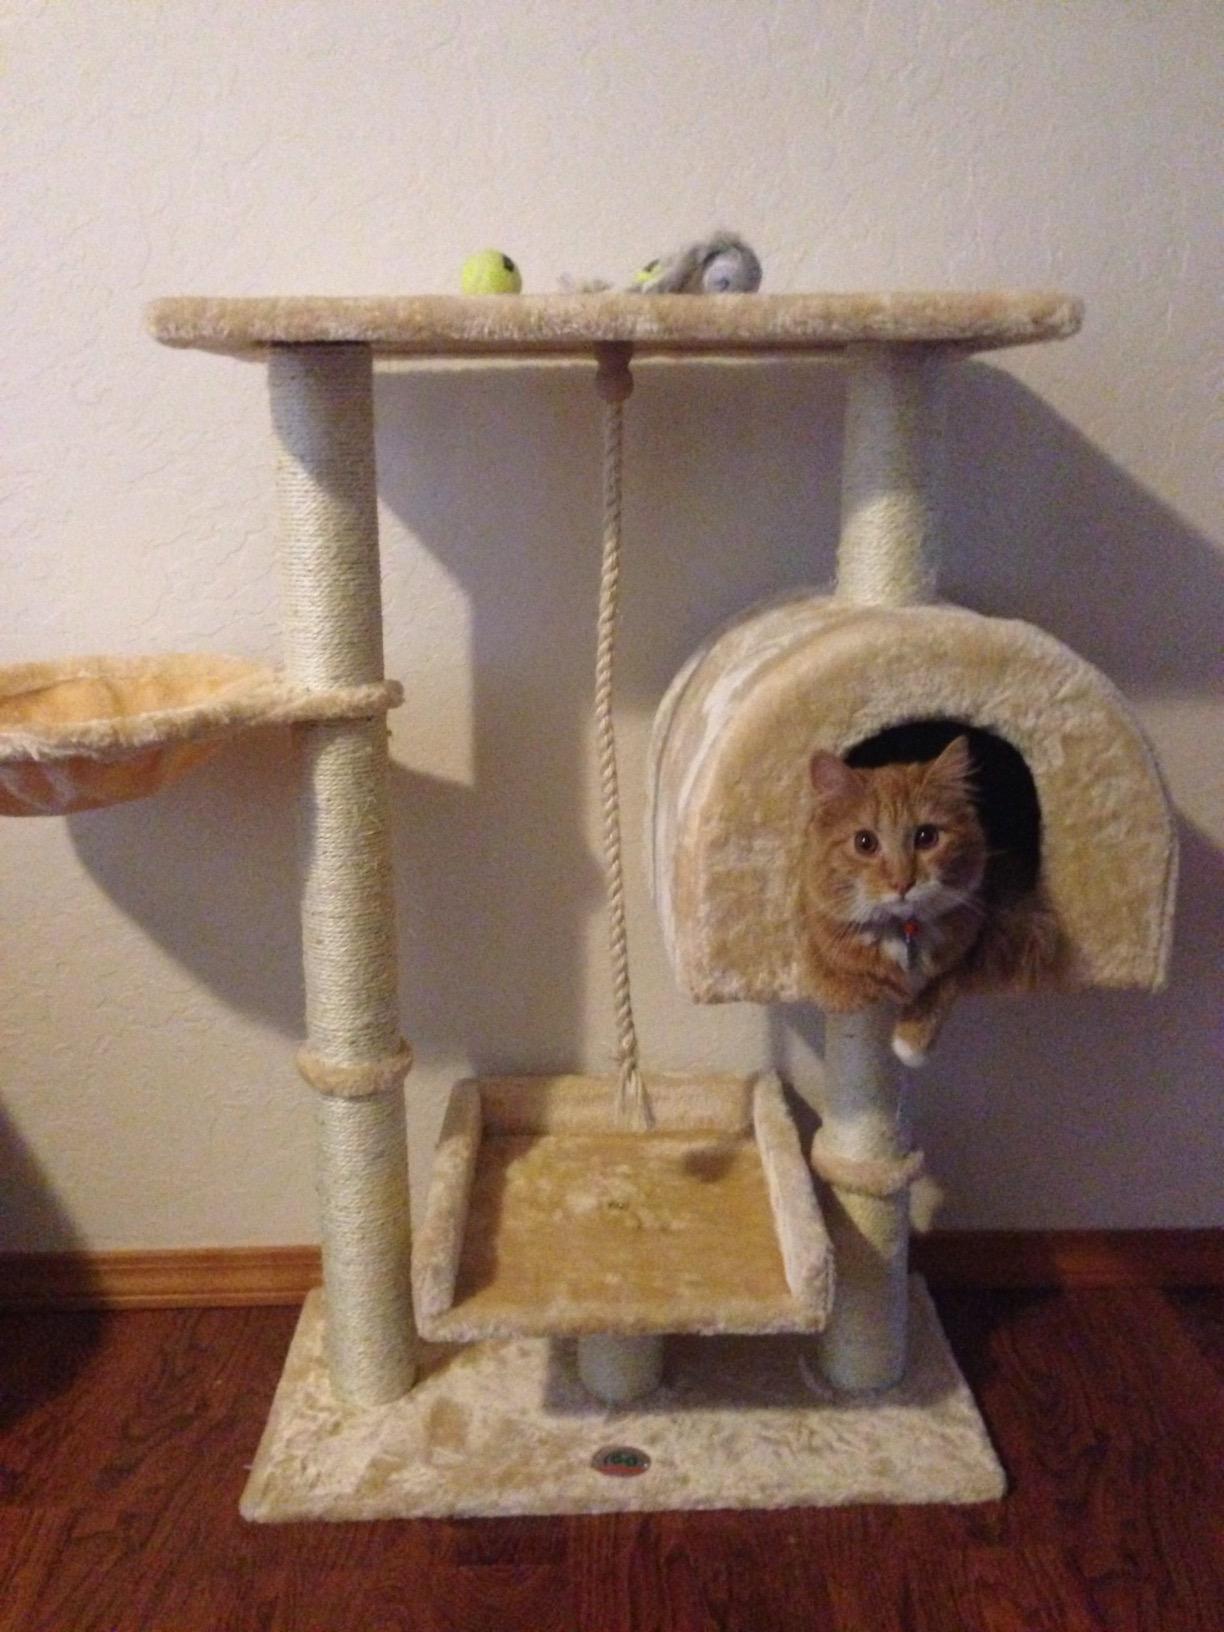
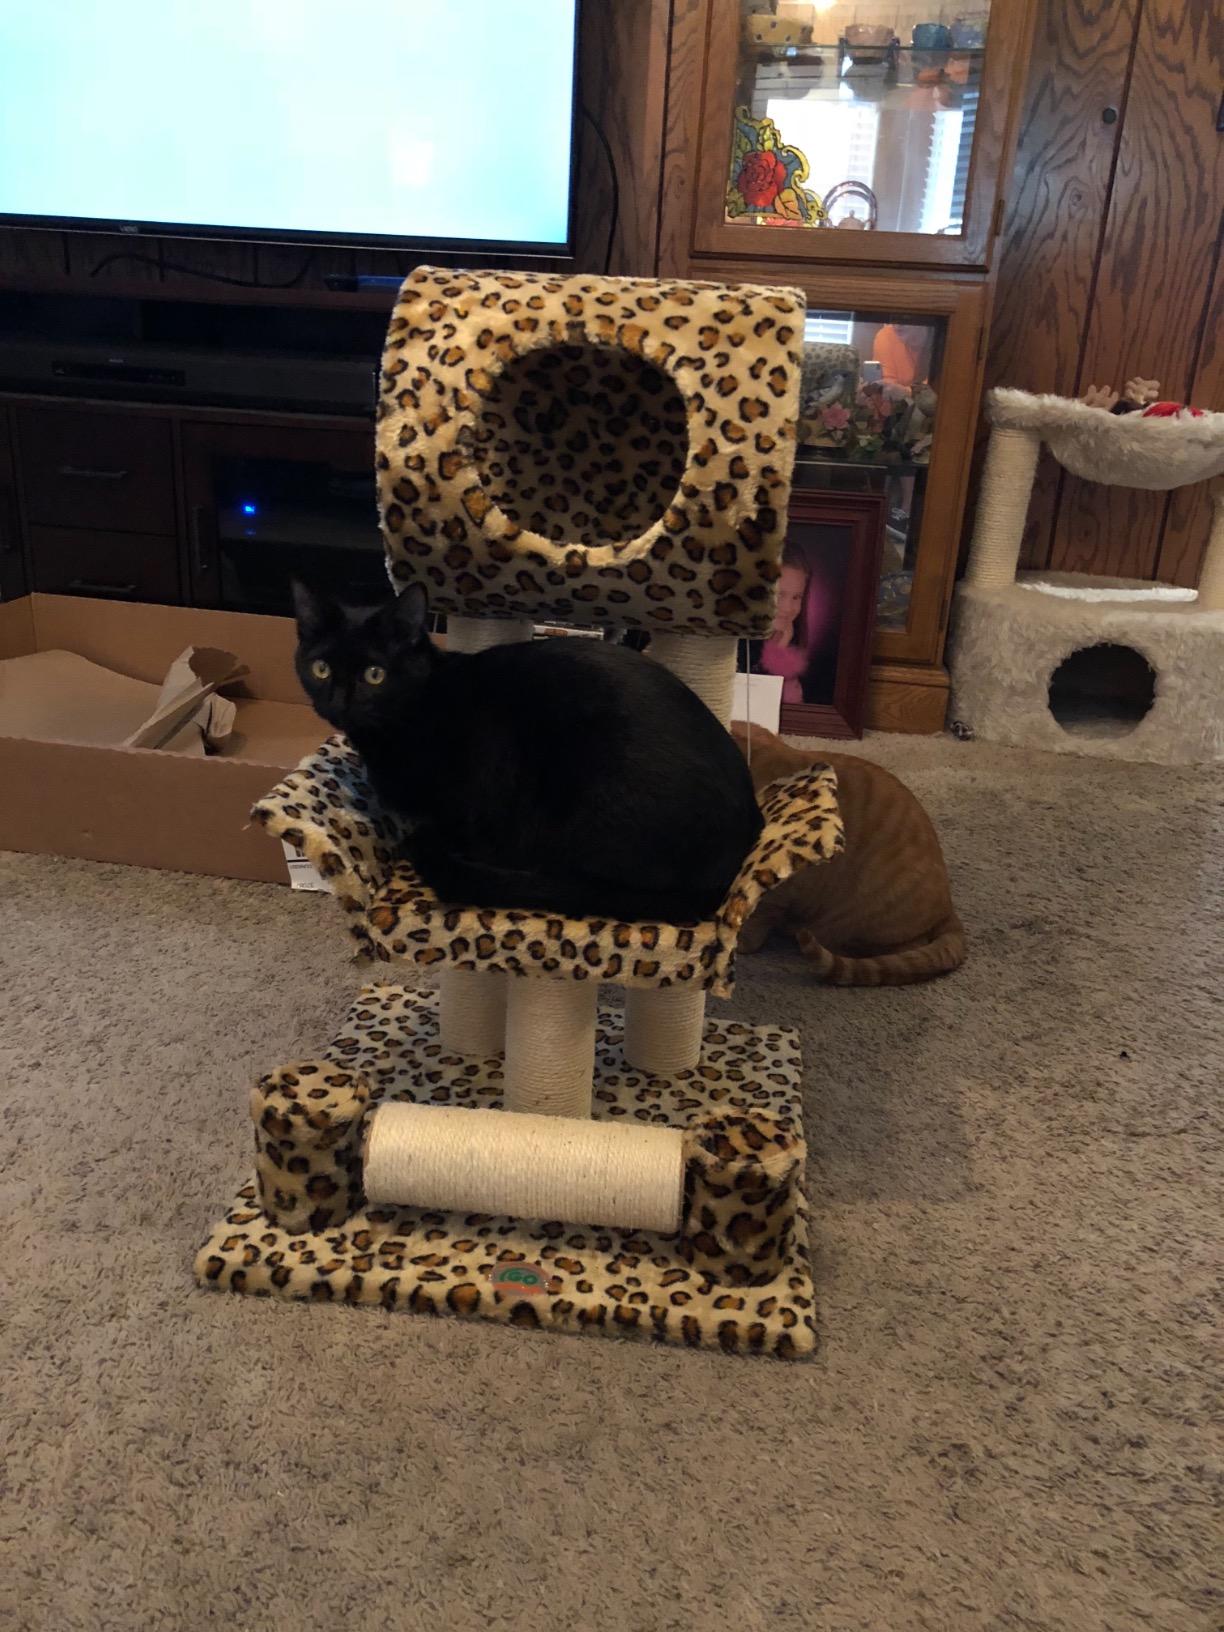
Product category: items_cat tree
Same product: no